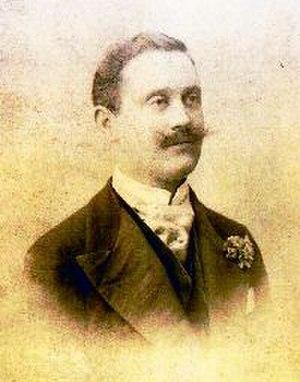
Louis de Talleyrand-Montmorency, duc de Montmorency.
Louis de Talleyrand-Périgord, duc de Montmorency, né à Paris le 22 mars 1867 et mort dans la même ville le 26 septembre 1951, est un aristocrate et militaire français.